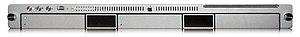
Le Xserve est une gamme de serveurs Macintosh en rack 1U commercialisée par Apple entre mai 2002 et janvier 2011.